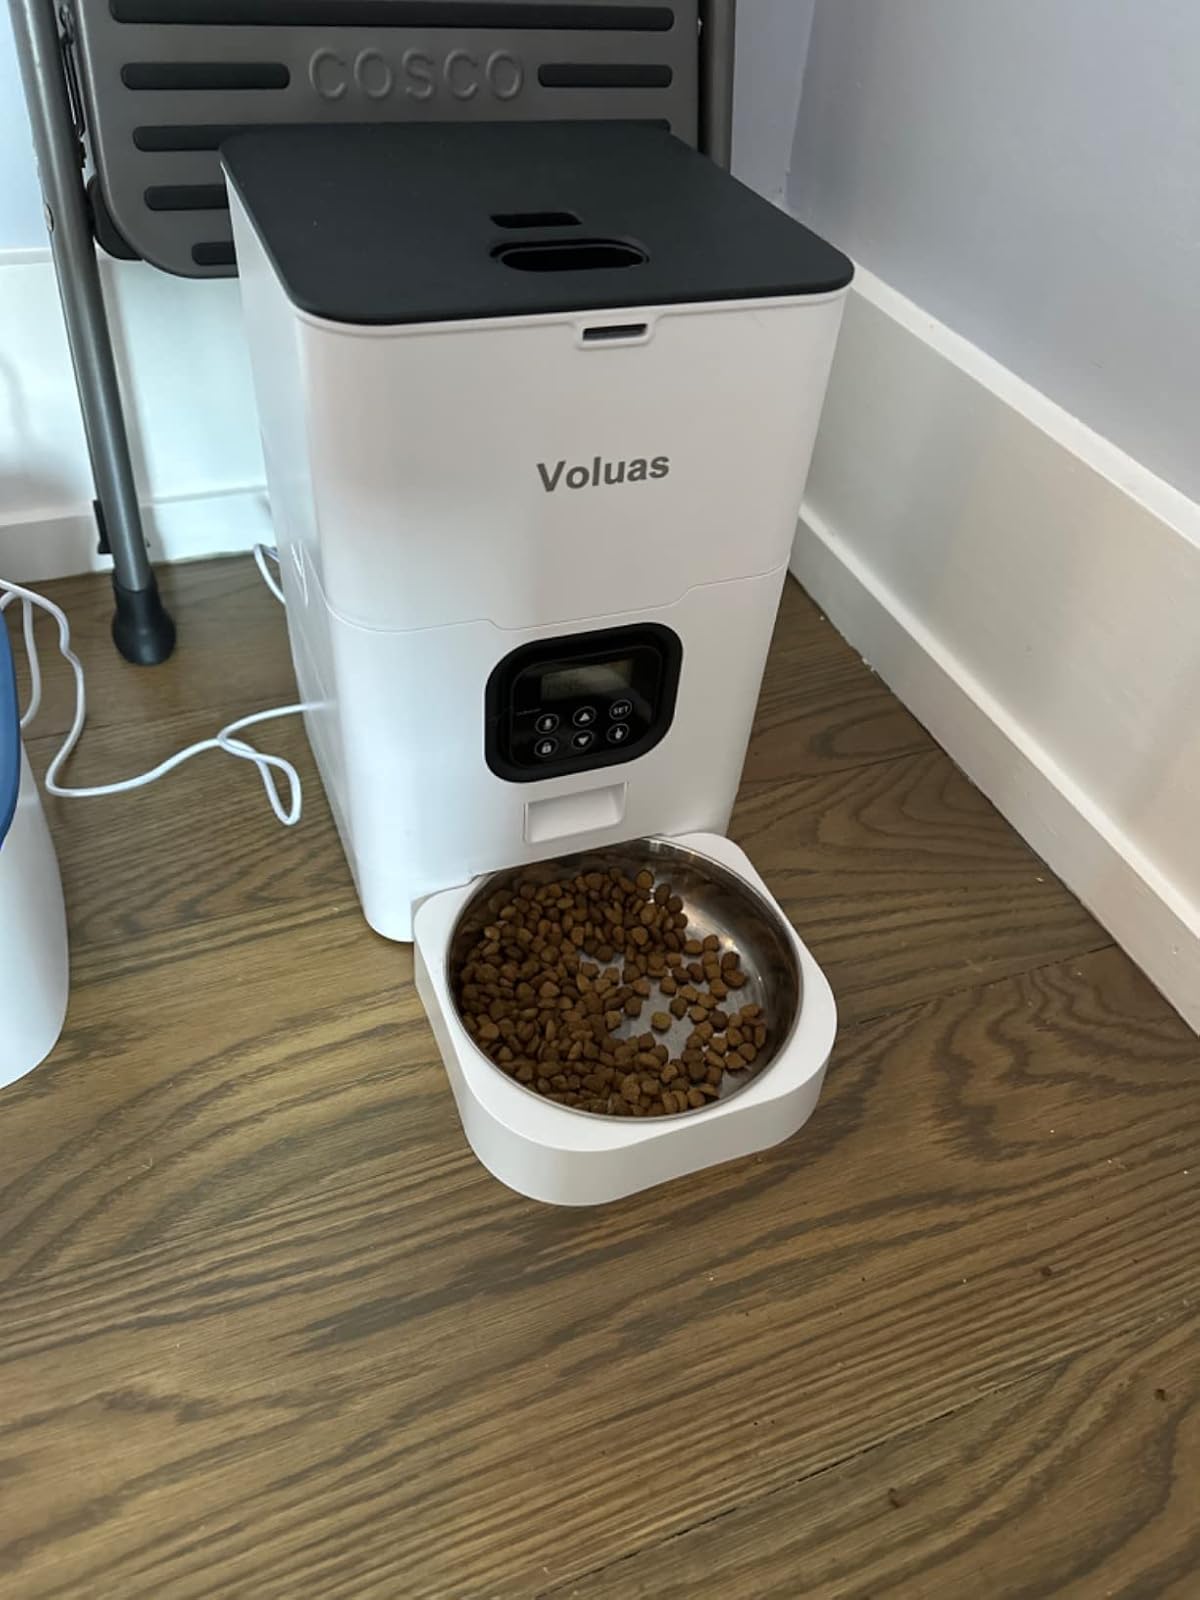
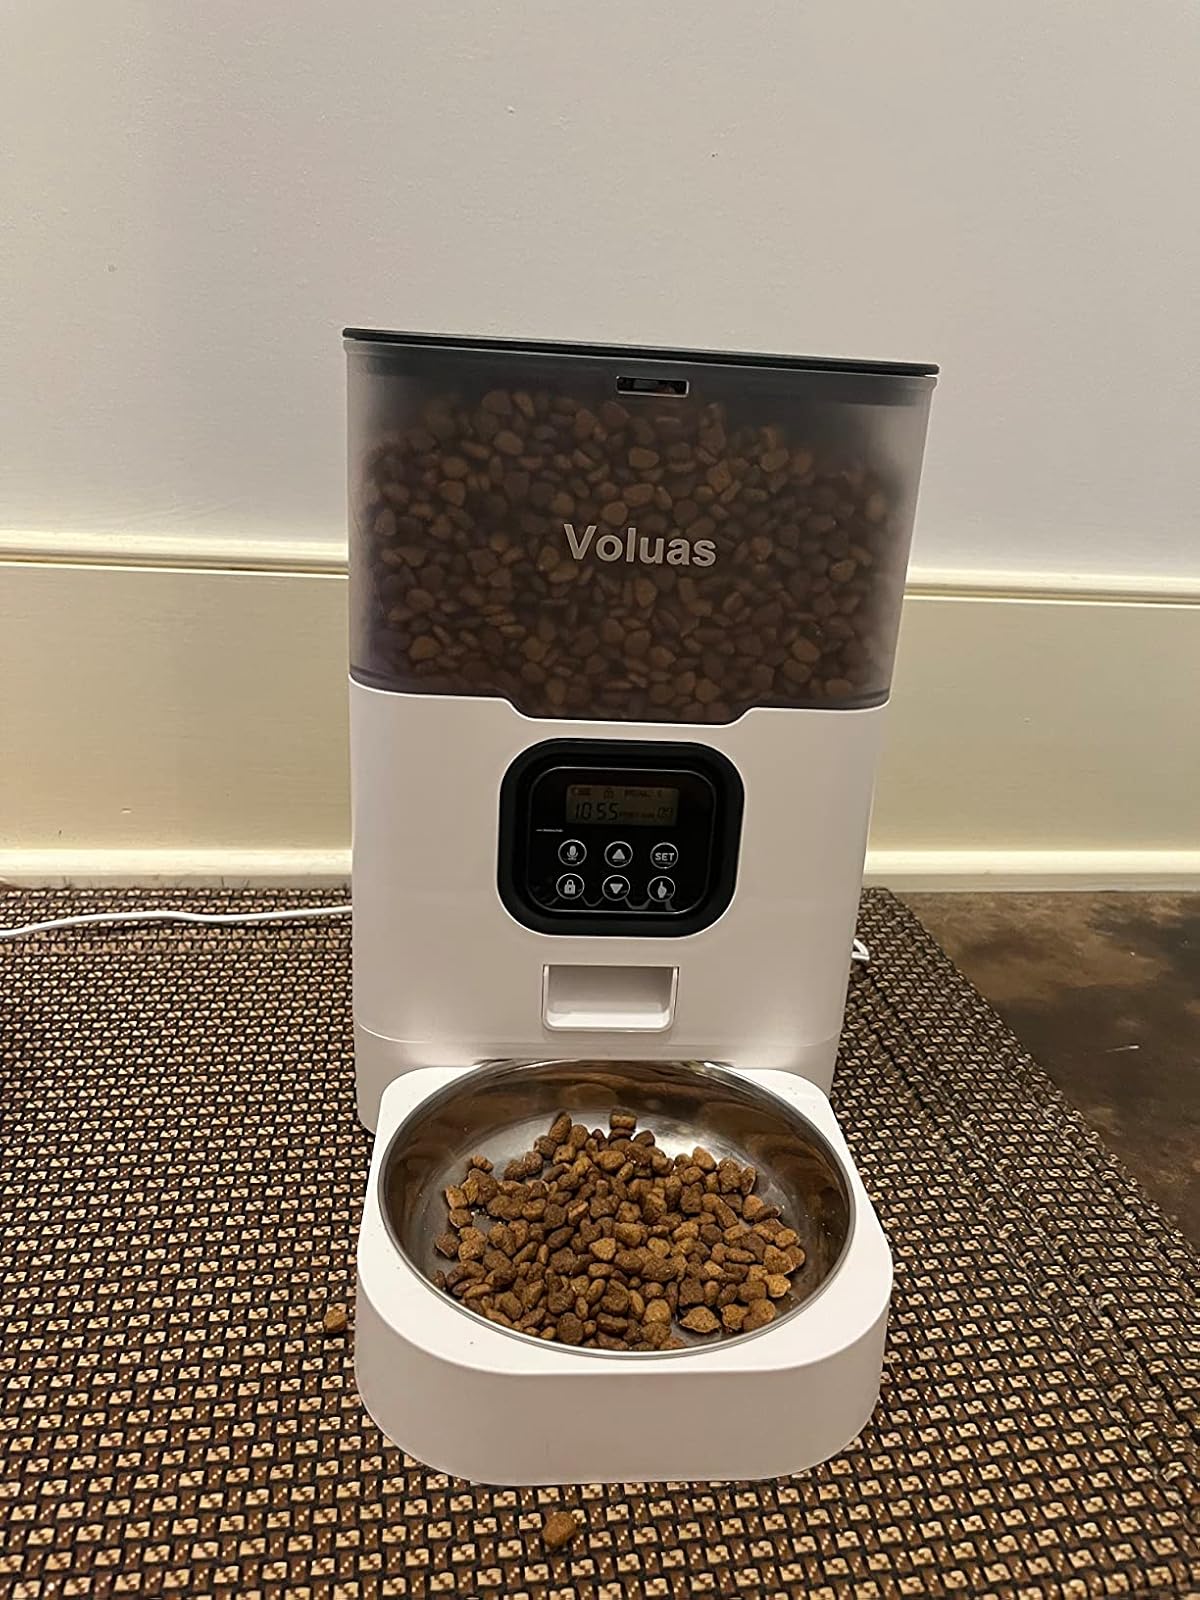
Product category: items_feeder
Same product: no